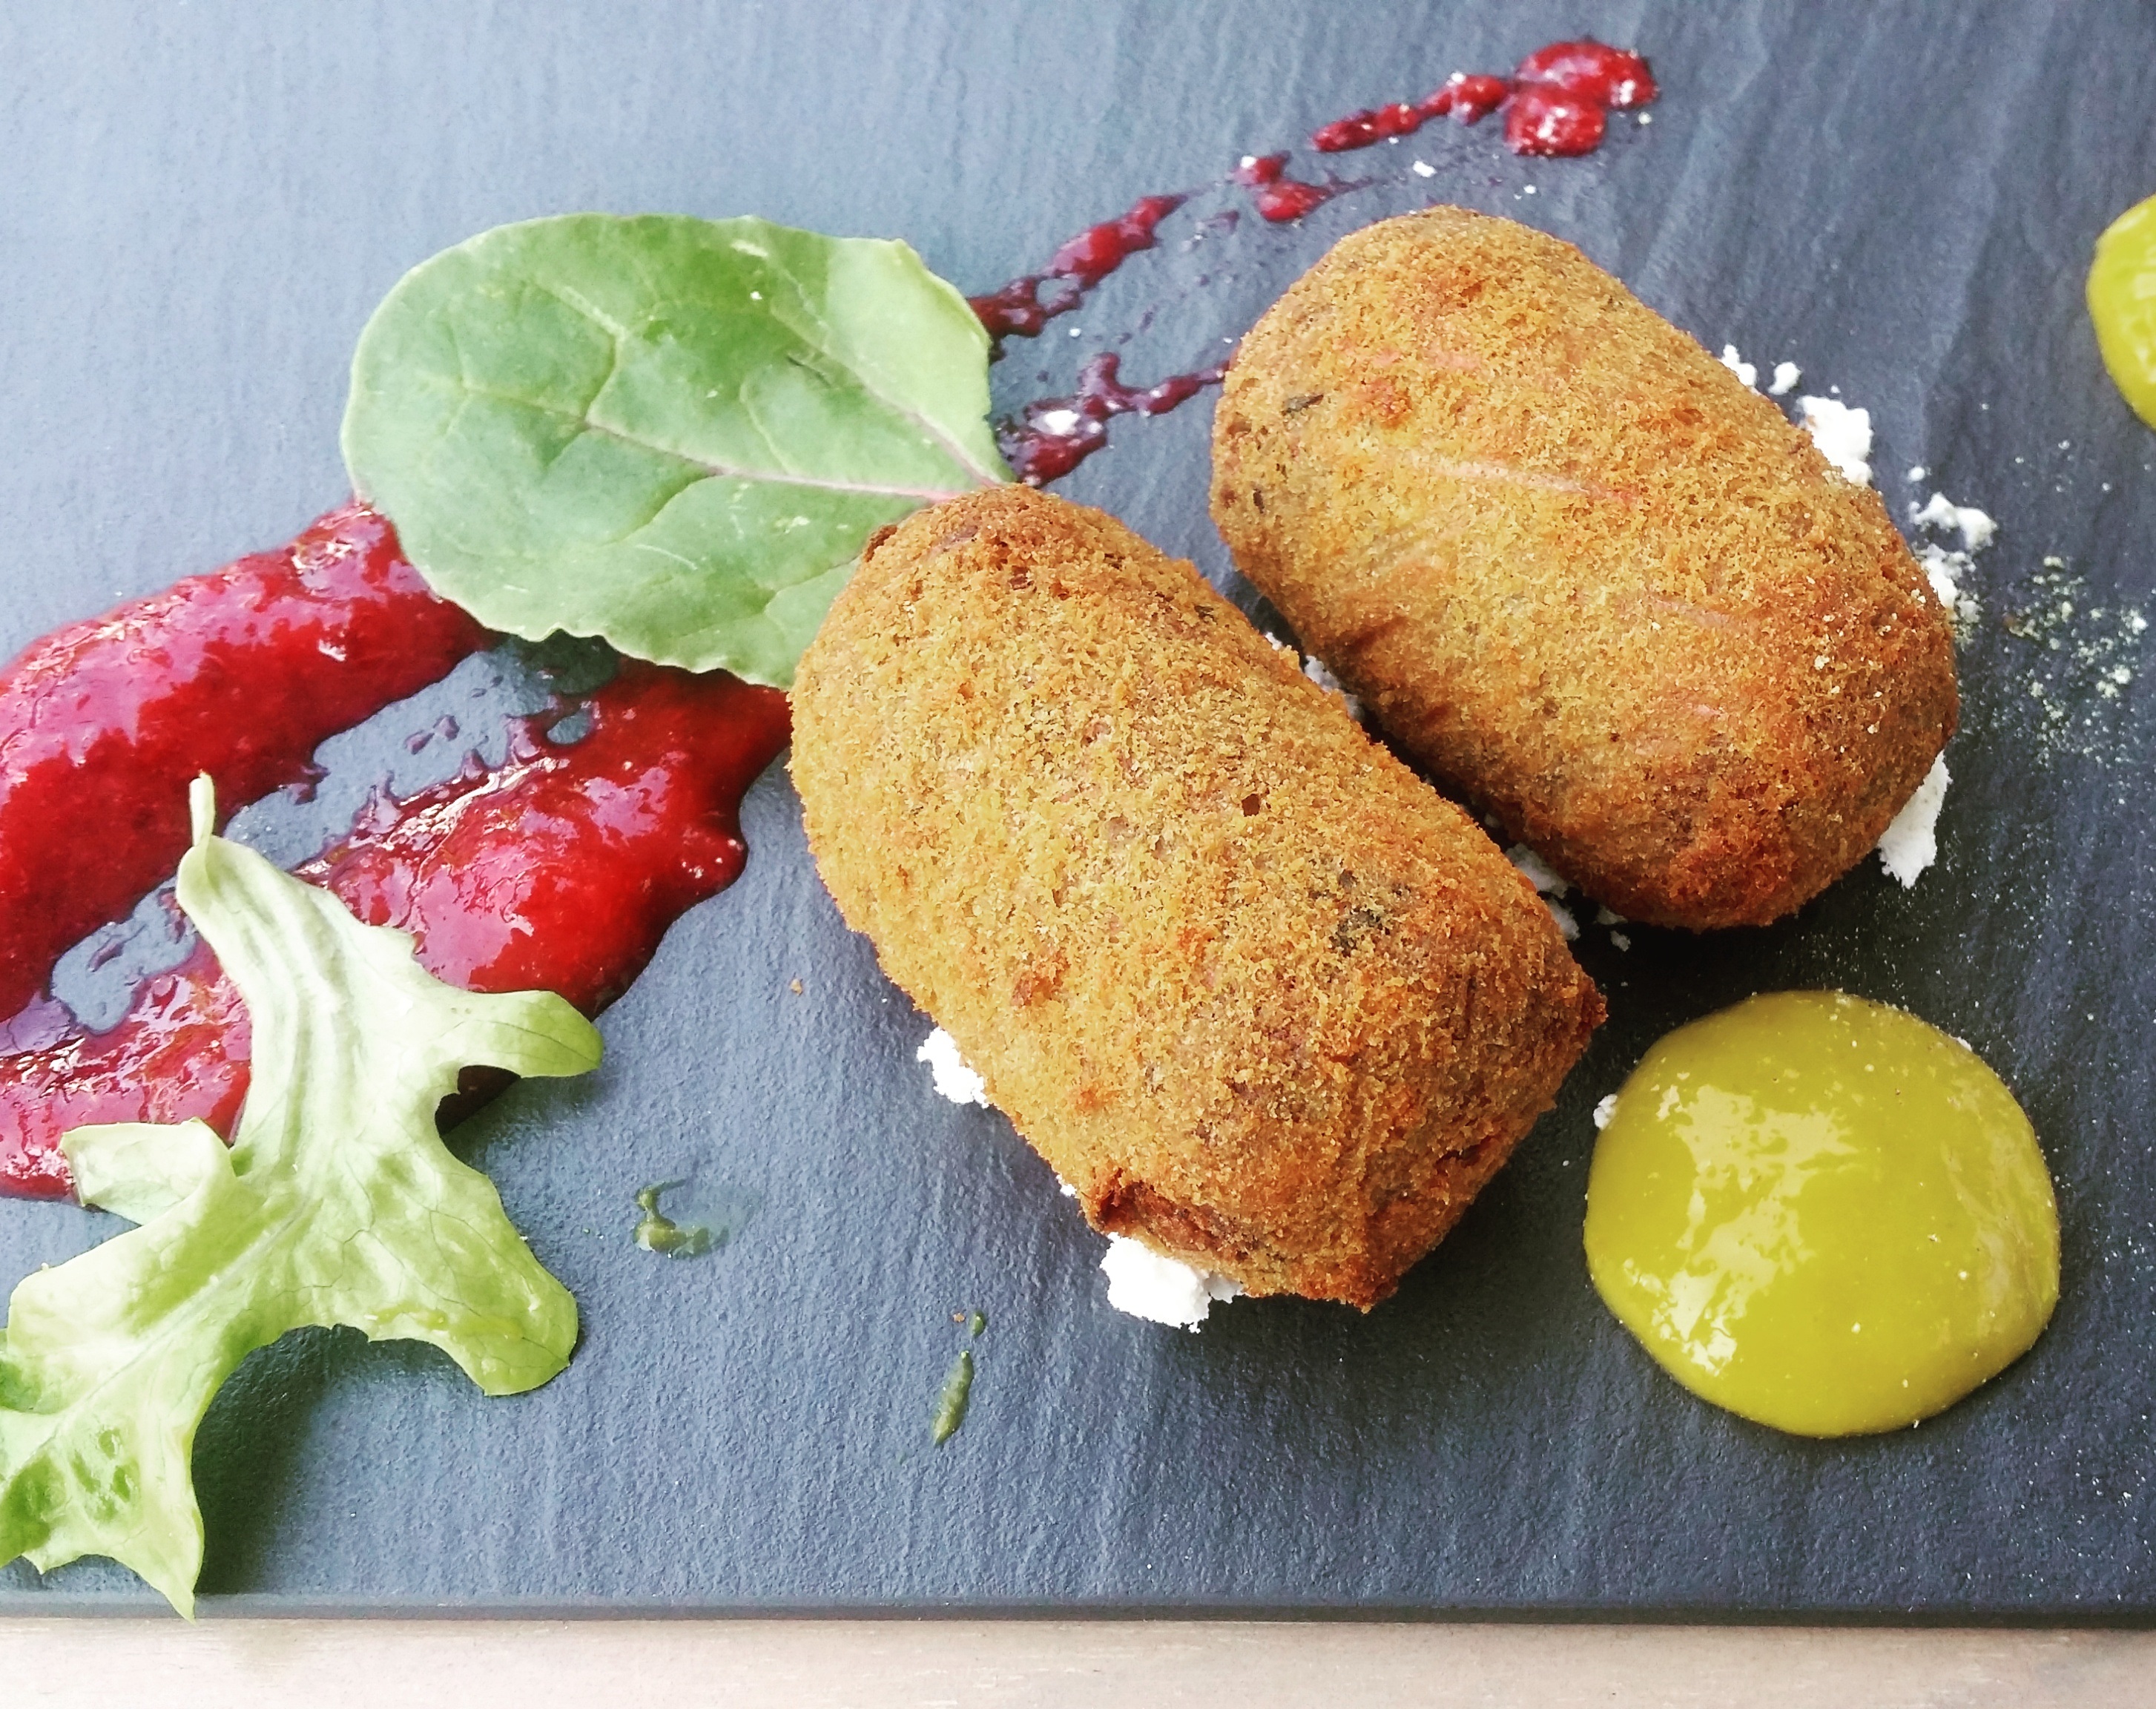
dish, meal, food, produce, plate, fish, breakfast, gourmet, meat, cuisine, entree, vegetarian food, appetizer, croquette, fried food